IAR 80

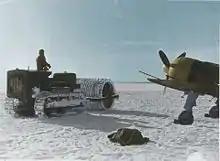
IAR 80 during the winter on the eastern front

When Operation Barbarossa started, the IAR 80 equipped Esc. 41, 59 and 60 of "Grupul 8 Vânătoare" (8th Fighter Group), part of the "Gruparea Aerienă de Luptă" (GAL), that were tasked to support the Romanian 3rd and 4th Armies deployed at the southern flank of the Eastern Front.